Panyit Hahót

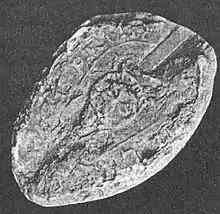
Seal of Panyit Hahót, 1230s

Panyit from the kindred Hahót (died after 1272) was a Hungarian robber baron, who became infamous for his violent actions and plunderings against neighboring estates in the 1250s and 60s.